Denver

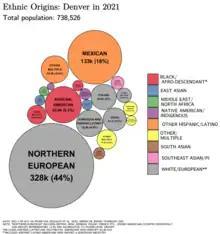
Ethnic origins in Denver

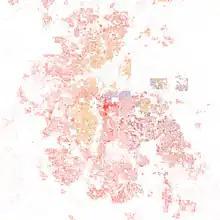
Map of racial distribution in Denver, 2010 U.S. Census. Each dot is 25 people: White, Black, Asian, Hispanic, or Other (yellow)

Denver is in the center of the Front Range Urban Corridor, between the Rocky Mountains to the west and the High Plains to the east. Its topography consists of plains in the city center with hilly areas to the north, west, and south. It is the only state capital in the United States that is a consolidated city-county. At the 2020 United States census, the City and County of Denver had an area of , including of water. The City and County of Denver is surrounded by three other counties: Adams County to the north and east, Arapahoe County to the south and east, and Jefferson County to the west.